RCA Records

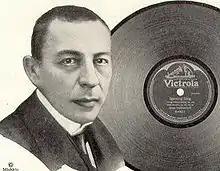
Sergei Rachmaninoff's studio master recordings were believed destroyed in the demolition of RCA Victor's Camden warehouse.

In April 1970, RCA Records announced the first quadraphonic 4-channel 8-track tape cartridges ("Quad-8", later called just Q8). RCA began releasing quadraphonic vinyl recordings in the United States in February 1973, in the CD-4 format developed by its former subsidiary, the Victor Company of Japan (JVC), and made commercially practical by Quadracast Systems Inc. (QSI). RCA's trade name became "Quadradisc". The CD-4 format required a special cartridge that had a ±1 db frequency response out to 50 kHz, a CD-4 demodulator which decoded the difference between the front and rear channels from a 30 kHz subcarrier, four separate amplifier channels, and four separate speakers for the left and right front and left and right rear. Both the CD-4 Quadradisc and Quad-8 tape cartridge systems were true discrete 4–4–4 quadraphonic systems. Columbia Records introduced a quadraphonic matrix system, SQ, which required a decoder, 4-channel amplifier and the four speakers. The SQ system was referred to as a 4–2–4 matrix system. The Warner Music Group labels also adopted Quadradisc, but the format never became popular, and both RCA and CBS/Columbia abandoned quadraphonic recording in 1976; some of the RCA sessions were later remastered for (same as Peter Scheiber's original matrix system) and released on